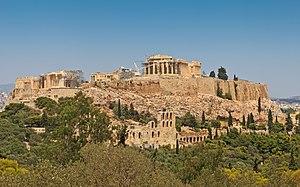
Akropolis (Athen)
Akropolis set fra Pnyx
"Akropolis i Athen er den bedst kendte akropolis i Grækenland. Selvom der findes flere akropoliser i Grækenland, er Akropolis i Athen så betydningsfuld, at den er almindeligt kendt blot som ""Akropolis"". Akropolis i Athen er en flad klippe, som rejser sig 150 meter over havet i byen Athen. Den var også kendt som Kekropia til ære for den legendariske slangemand Kekrops – den første atheniensiske konge.